Bucks County Community College

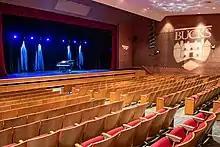
Zlock Performing Arts Center

In October 2014, the Gateway Auditorium would be renamed in honor of local philanthropists Kevin and Sima Zlock.